Basilica of San Vitale

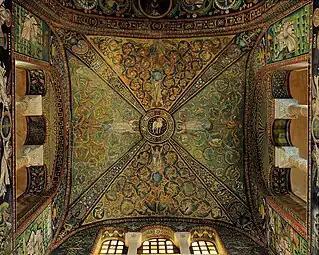
Ceiling mosaic above the presbytery

The main building of the church is laid out octagonally. The building combines Roman and Byzantine elements. The dome, shape of doorways, and stepped towers are typical of Roman style, while the polygonal apse, capitals, narrow bricks, and an early example of flying buttresses are typical of the Byzantine. The church is most famous for its wealth of Byzantine mosaics, the largest and best-preserved specimens outside of Istanbul. San Vitale is of extreme importance in Byzantine art, as it is the only major church from the period of the Emperor Justinian I to survive virtually intact. Like the Church of Saints Sergios and Bacchos in Constantinople, its overall design is a "double-shelled octagon."